North American Soccer League (2011–2017)

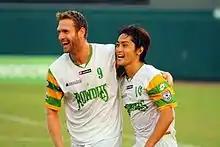
Daniel Antoniuk and Tsuyoshi Yoshitake of the Tampa Bay Rowdies, an inaugural NASL club

Following the 2010 season, NASL admitted its member clubs to meet the new Division 2 standards set out by U.S. Soccer. The NASL was provisionally approved by U.S. Soccer on November 21, 2010. The provisional sanctioning was briefly revoked by U.S. Soccer in January 2011 due to the collapse of two of the ownership groups involved with NASL and serious questions about several others but was reinstated before the 2011 season.